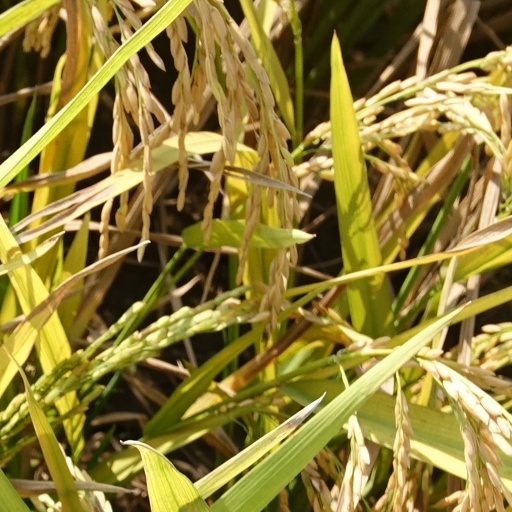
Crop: rice